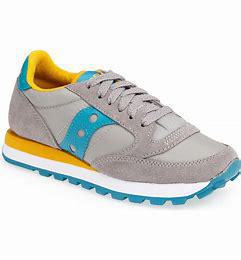
Brand: Saucony
Model: Jazz